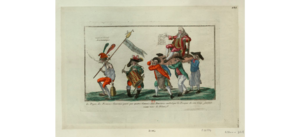
Le Doyen des fermiers généraux porté par quatre commis aux barrières conduit par les troupes de son corps faisant route vers le néant. Estampe, non identifié - Domaine Public
La Ferme générale est l'une des principales institutions de l'Ancien Régime qui fut le plus vivement critiquée pendant la Révolution.
La Ferme générale est la jouissance d'une partie des revenus du roi de France, consentie par ce dernier, sous certaines conditions, à un adjudicataire dont les cautions forment la Compagnie des fermiers généraux. Créée par Louis XIV, à l'initiative de Colbert en 1680, l'institution avait pour vocation de prendre en charge la recette des impôts indirects, droits de douane, droits d'enregistrement et produits domaniaux.